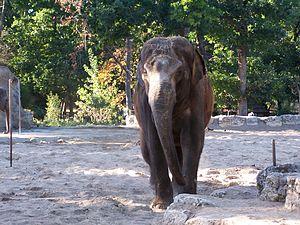
Le zoo de La Palmyre est un parc zoologique français situé sur la côte atlantique de la Nouvelle-Aquitaine, en Charente-Maritime, dans la presqu'île d'Arvert, entre Royan et l'Île d'Oléron. Créé en 1966 par Claude Caillé, le parc est toujours la propriété de sa famille. Il est actuellement présidé par son fils, Patrick Caillé, et dirigé par son petit-fils Pierre Caillé.